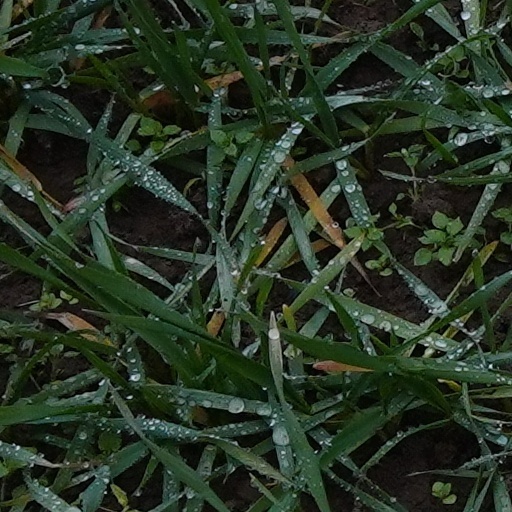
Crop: wheat